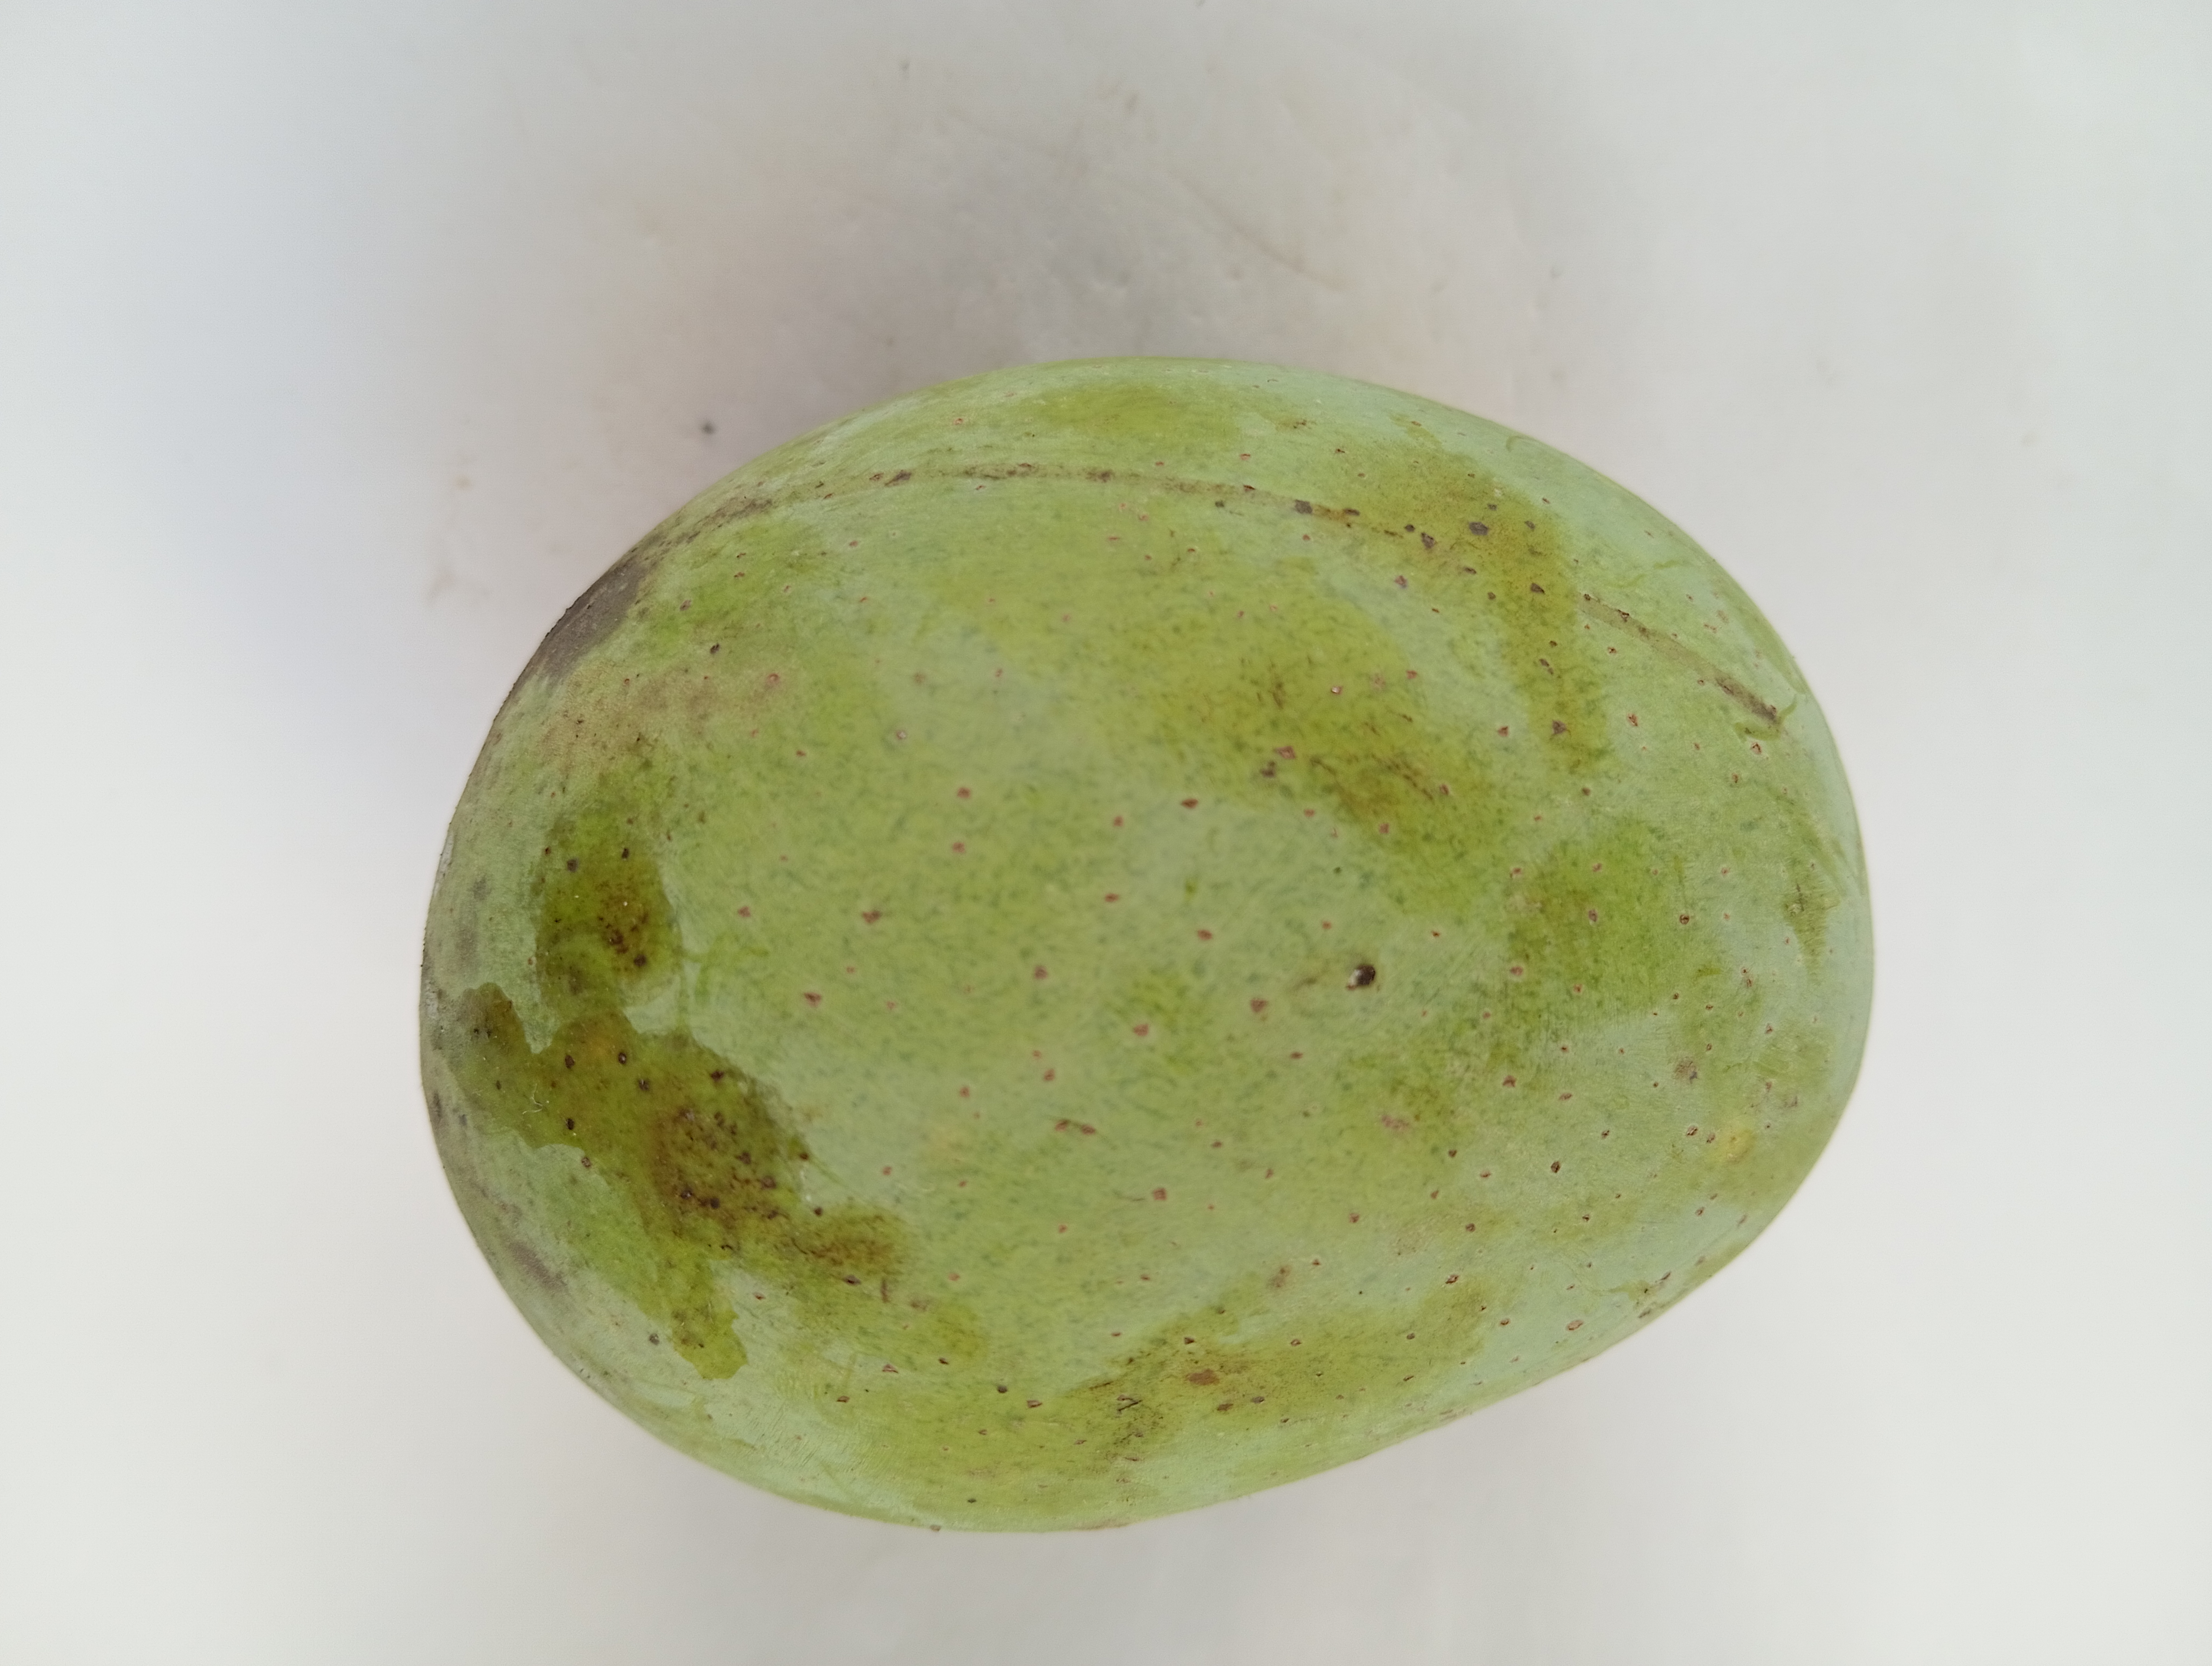
Mango variety: Langra